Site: brandenburg
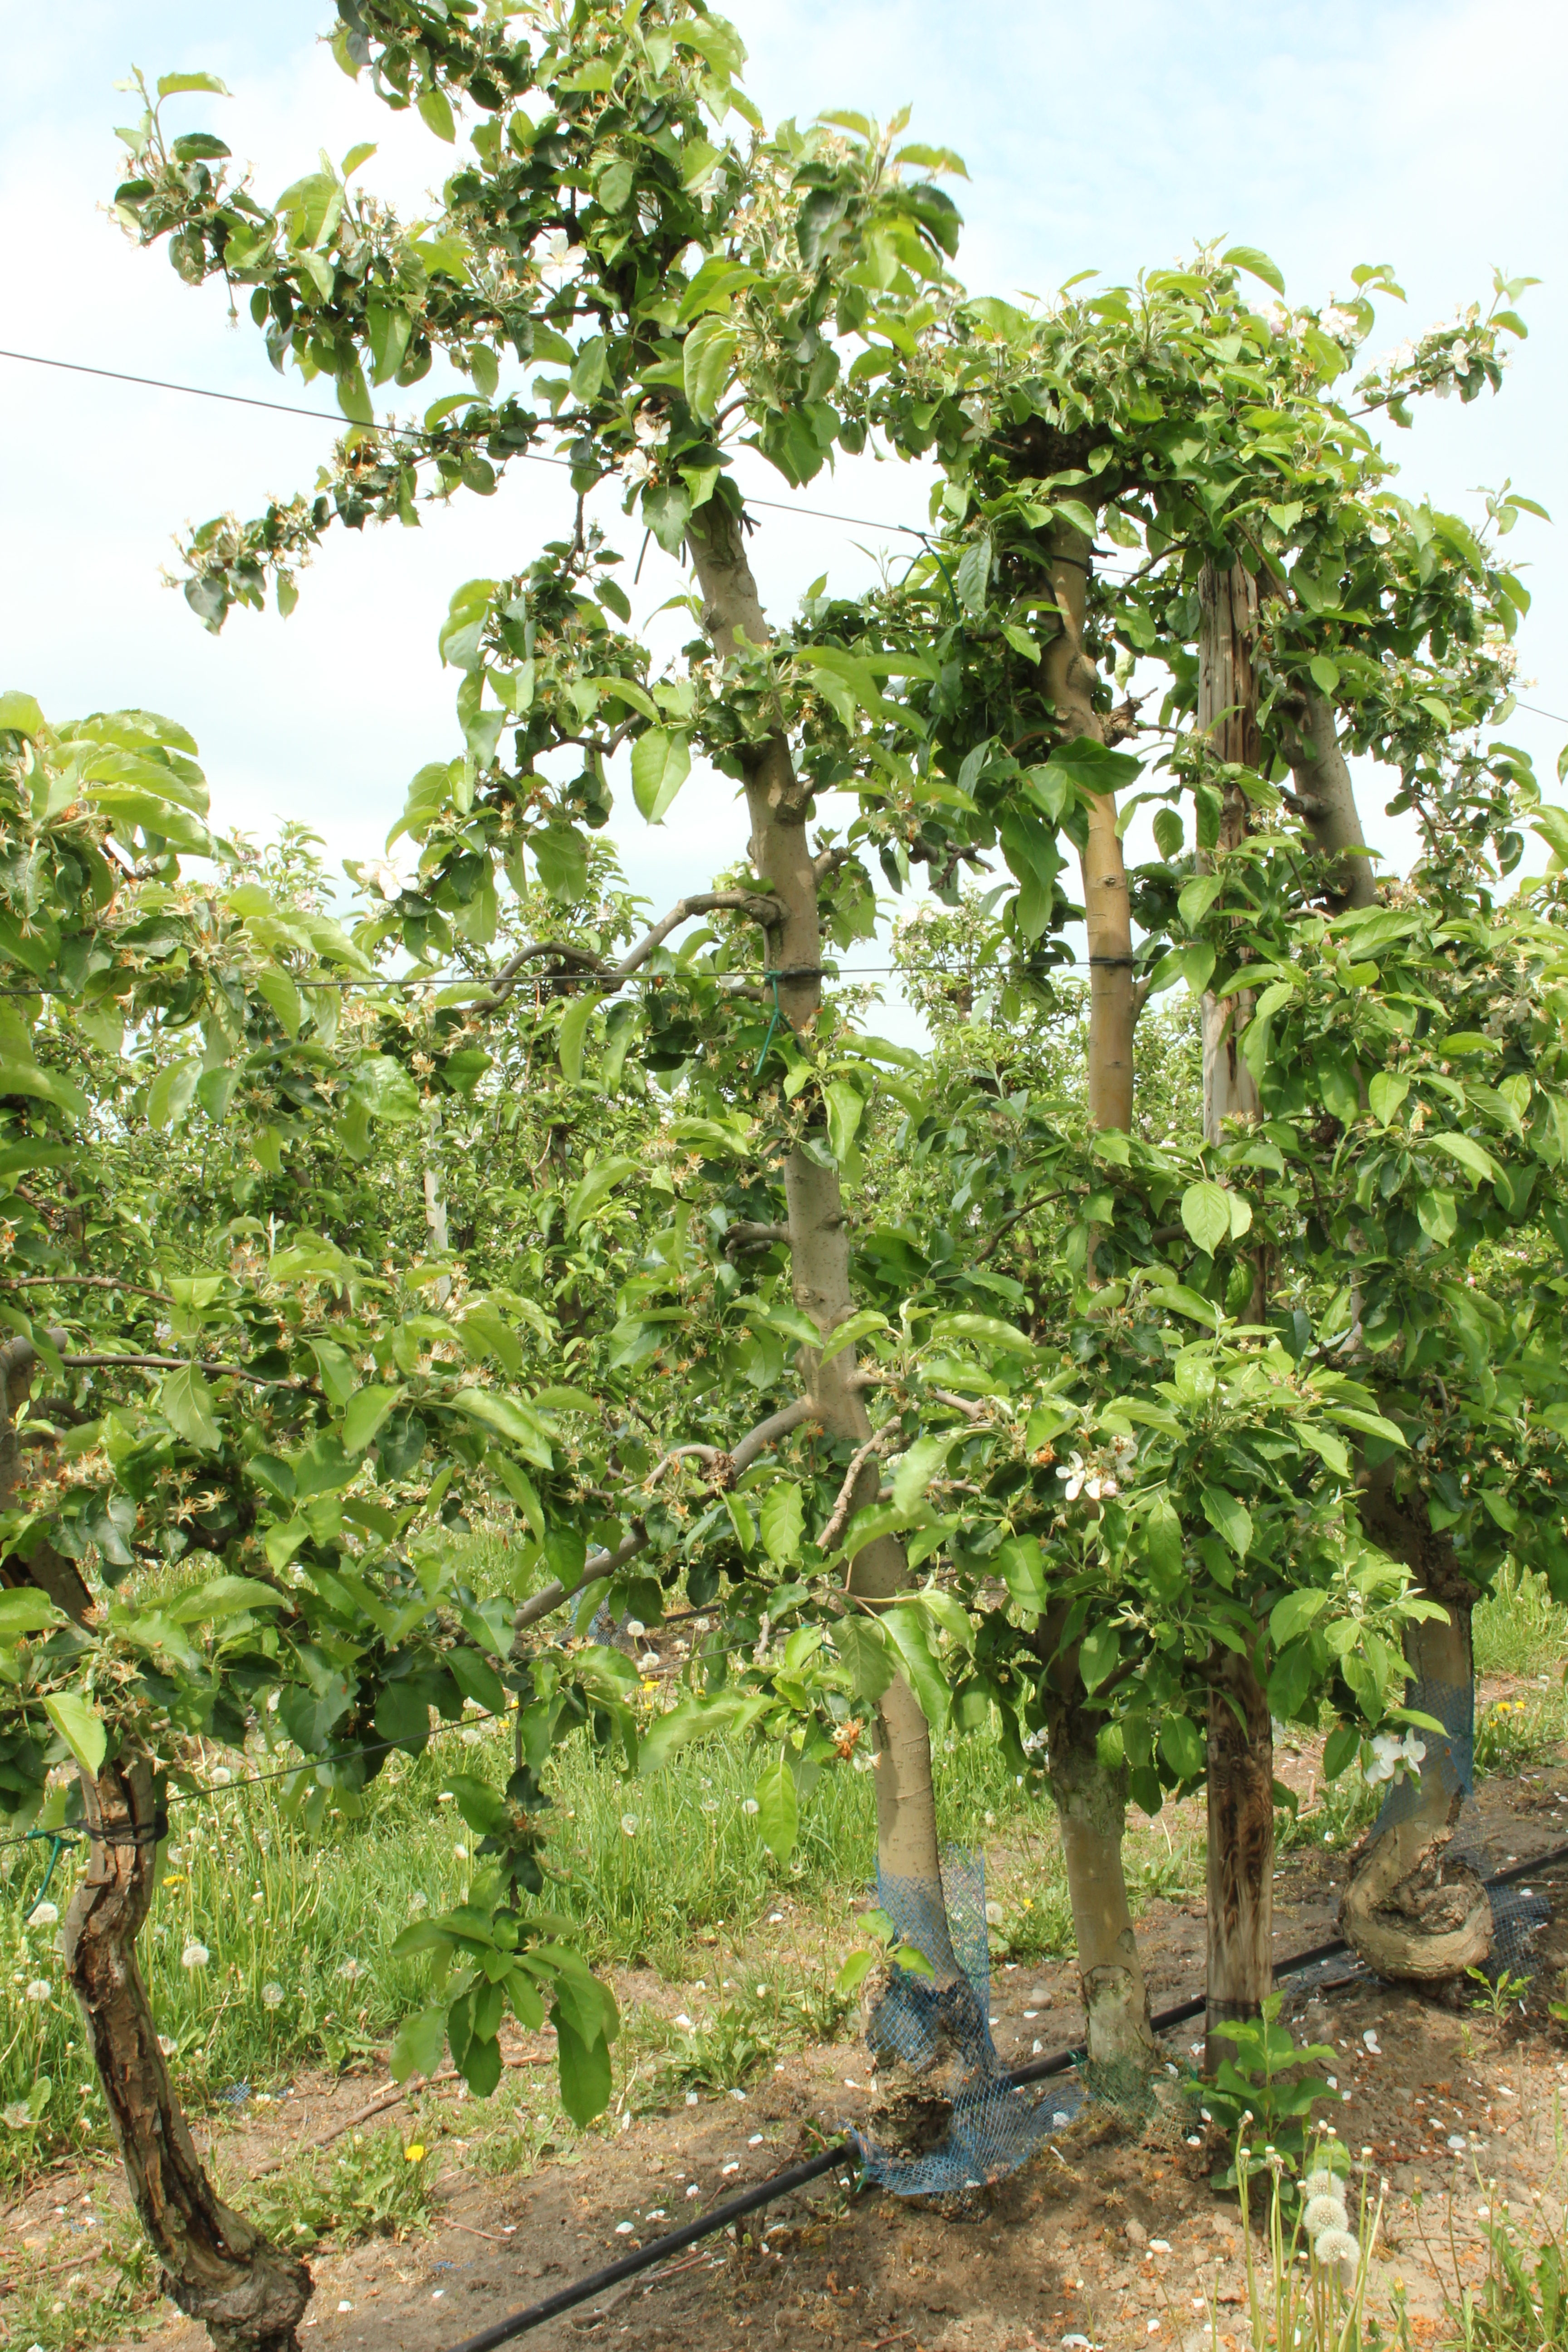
Growth stage (BBCH 67): Flowering